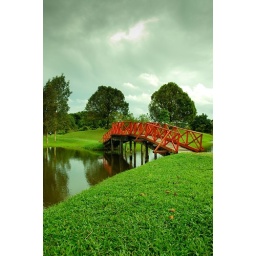
a red bridge at taiping lake garden. purposely went there in an afternoon to take this shot.